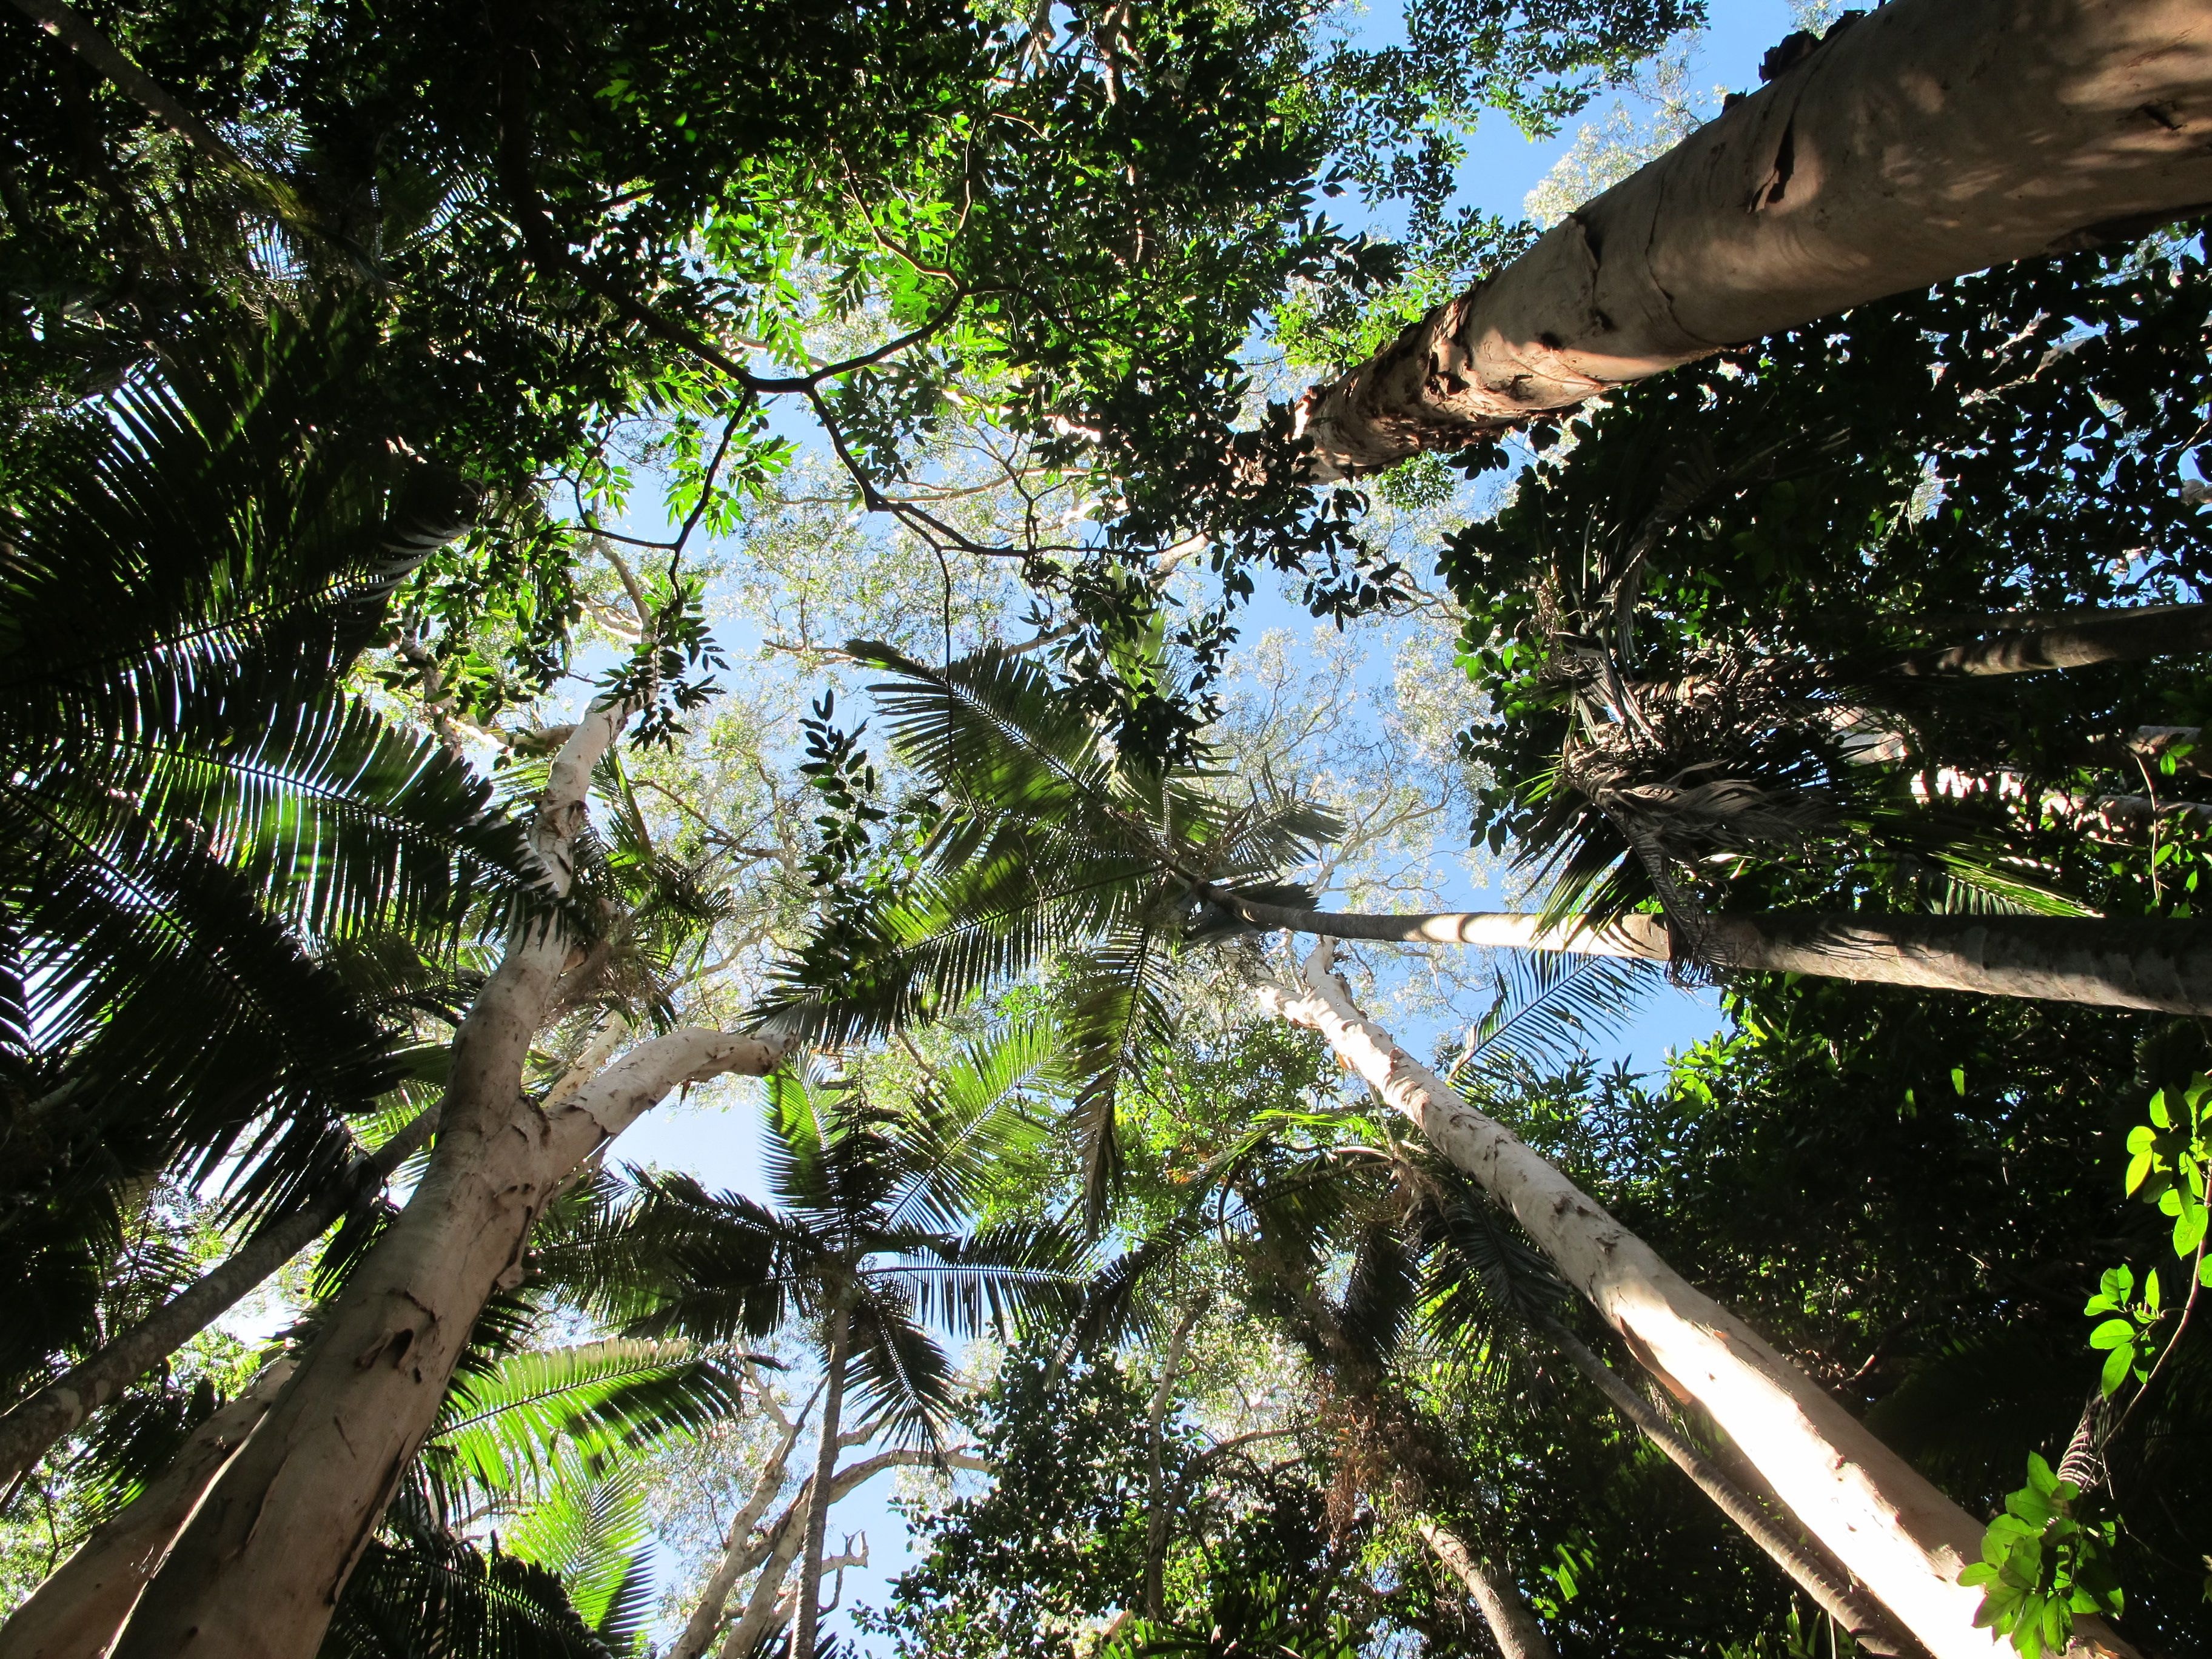
tree, nature, forest, branch, plant, sky, sunlight, leaf, flower, jungle, botany, garden, flora, blue sky, trees, leaves, vegetation, rainforest, branches, habitat, tropics, ecosystem, natural environment, woody plant, land plant, arecales